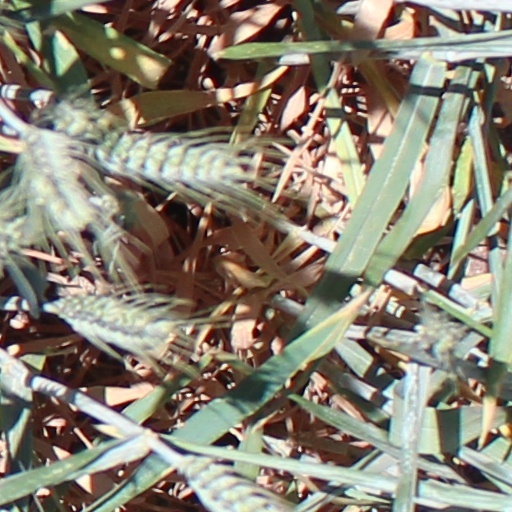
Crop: wheat